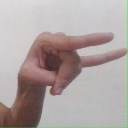
अक्षर: च